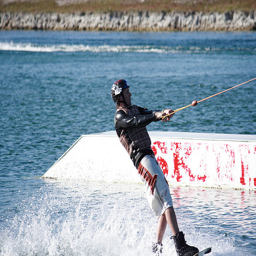
A young man is enjoying a day of water skiing.
A man is water skiing through a body of water.
there is a male wake boarder holding on to a rope in the water
A water skier holds onto the rope in the water.
A man is being pulled behind a rope in the water.